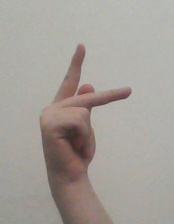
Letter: dha